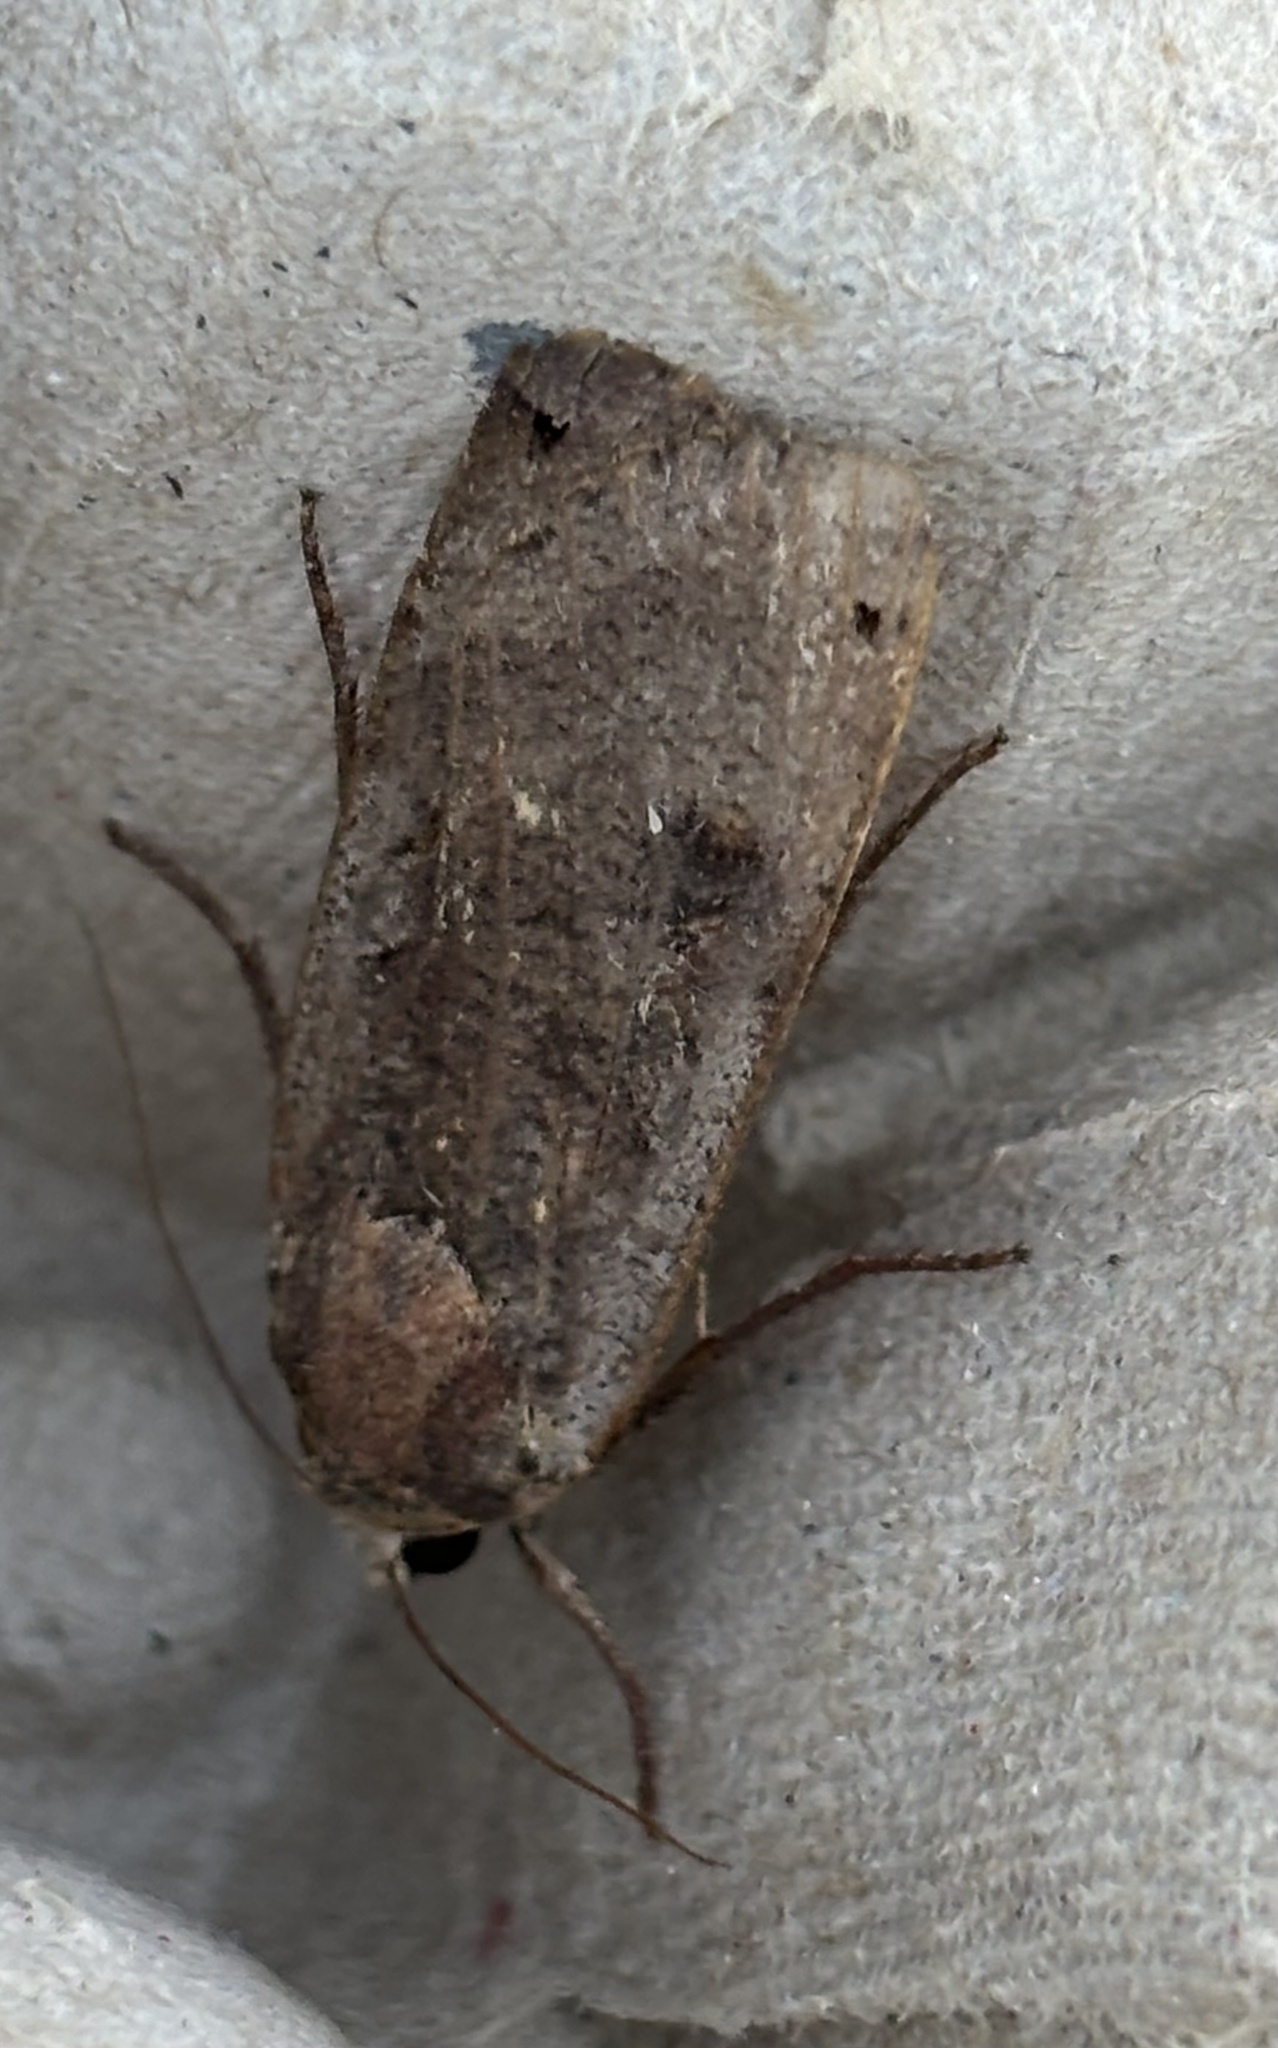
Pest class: cutworms